Leicester

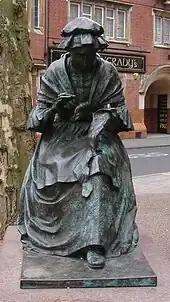
"The Leicester Seamstress" by James Walter Butler (1990)Leicester, Hotel Street

At the end of the War of the Roses, King Richard III was buried in Leicester's Greyfriars Church a Franciscan Friary and Church which was demolished after its dissolution in 1538. The site of that church is now covered by King Richard III Visitor Centre (until 2012 by more modern buildings and a car park). There was a legend his corpse had been cast into the river, while some historians argued his tomb and remains were destroyed during the dissolution of the monasteries under Henry VIII. However, in September 2012, an archaeological investigation of the car park revealed a skeleton which DNA testing helped verify to be related to two descendants of Richard III's sister. It was concluded that the skeleton was that of Richard III because of the DNA evidence and the shape of the spine. In 2015 Richard III was reburied in pride of place near the high altar in Leicester Cathedral.